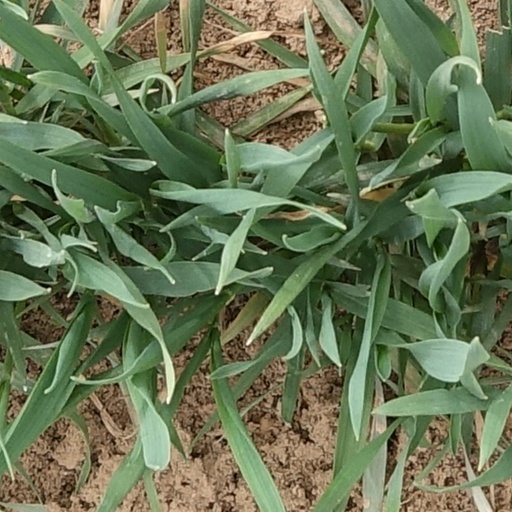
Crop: wheat